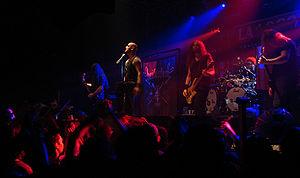
Primordial en concert à la Locomotive, à Paris, pendant le Heidenfest Tour 2008.